Filling station

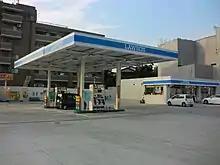
A Lawson self-service station with attached convenience store in Shingū, Fukuoka, Japan

A large majority of stations allow customers to pay with a chip and pin payment card or pay in the shop. Many have a pay at the pump system, where customers can enter their PIN prior to refueling.